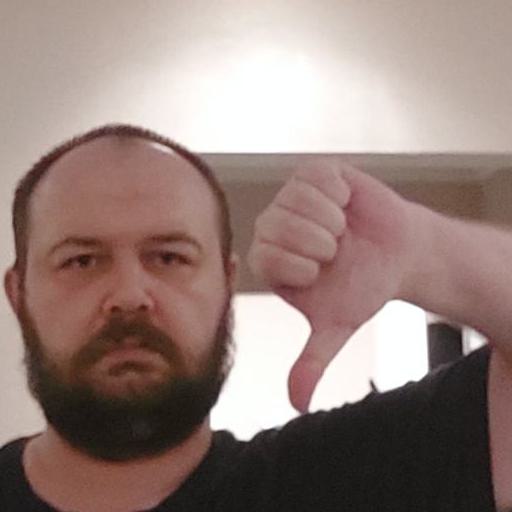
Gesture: dislike